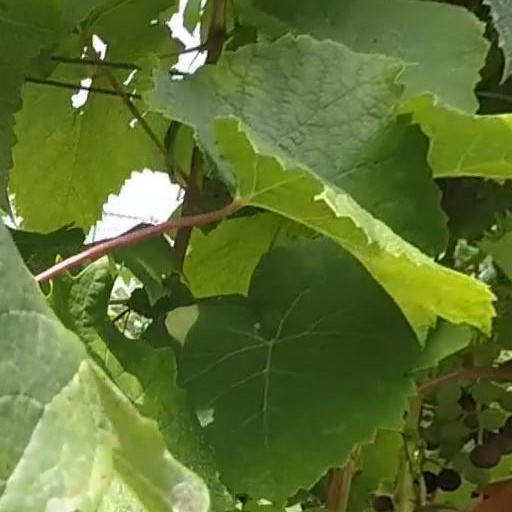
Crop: grape